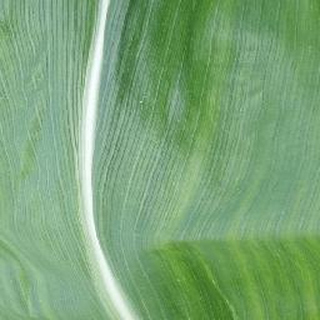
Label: healthy_corn